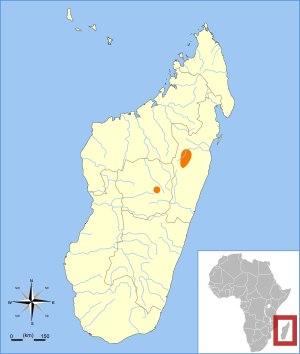
Le Grèbe roussâtre ou Grèbe de Delacour est une espèce d'oiseaux de la famille des Podicipedidae trouvée uniquement sur le lac Alaotra et les lacs environnants à Madagascar, déclarée officiellement disparue en 2010 après 25 ans sans signalement et n'ayant guère laissé le temps d'être étudiée. Son extinction est principalement imputée à l'introduction par l'humain de poissons carnassiers concurrençant les oiseaux sur le plan alimentaire, ainsi qu'à la destruction de l'habitat. D'apparence similaire au Grèbe castagneux, il s'hybridait avec cette espèce de manière importante et la possibilité d'un phénomène de « dilution génétique », induisant une perte de ressource génétique, est également avancée.